Joseph B. Murdock

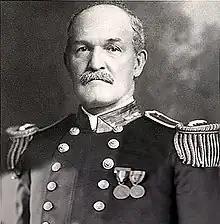

Rear Admiral Joseph Ballard Murdock (13 February 1851 – 20 March 1931), sometimes spelled Murdoch, was an officer in the United States Navy. He fought in the Spanish–American War, was Commander-in-Chief of the United States Asiatic Fleet, and came out of retirement to serve during World War I. In retirement, he was a member of the New Hampshire House of Representatives. He also was an author of books on naval and scientific subjects.